Dean Heffernan

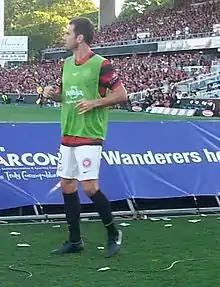
Heffernan warming up for the Western Sydney Wanderers in 2013

Dean James Heffernan (born 19 May 1980) is a former professional football (soccer) player.